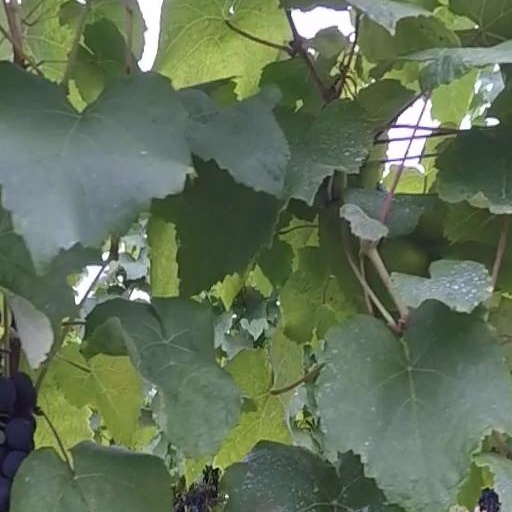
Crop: grape